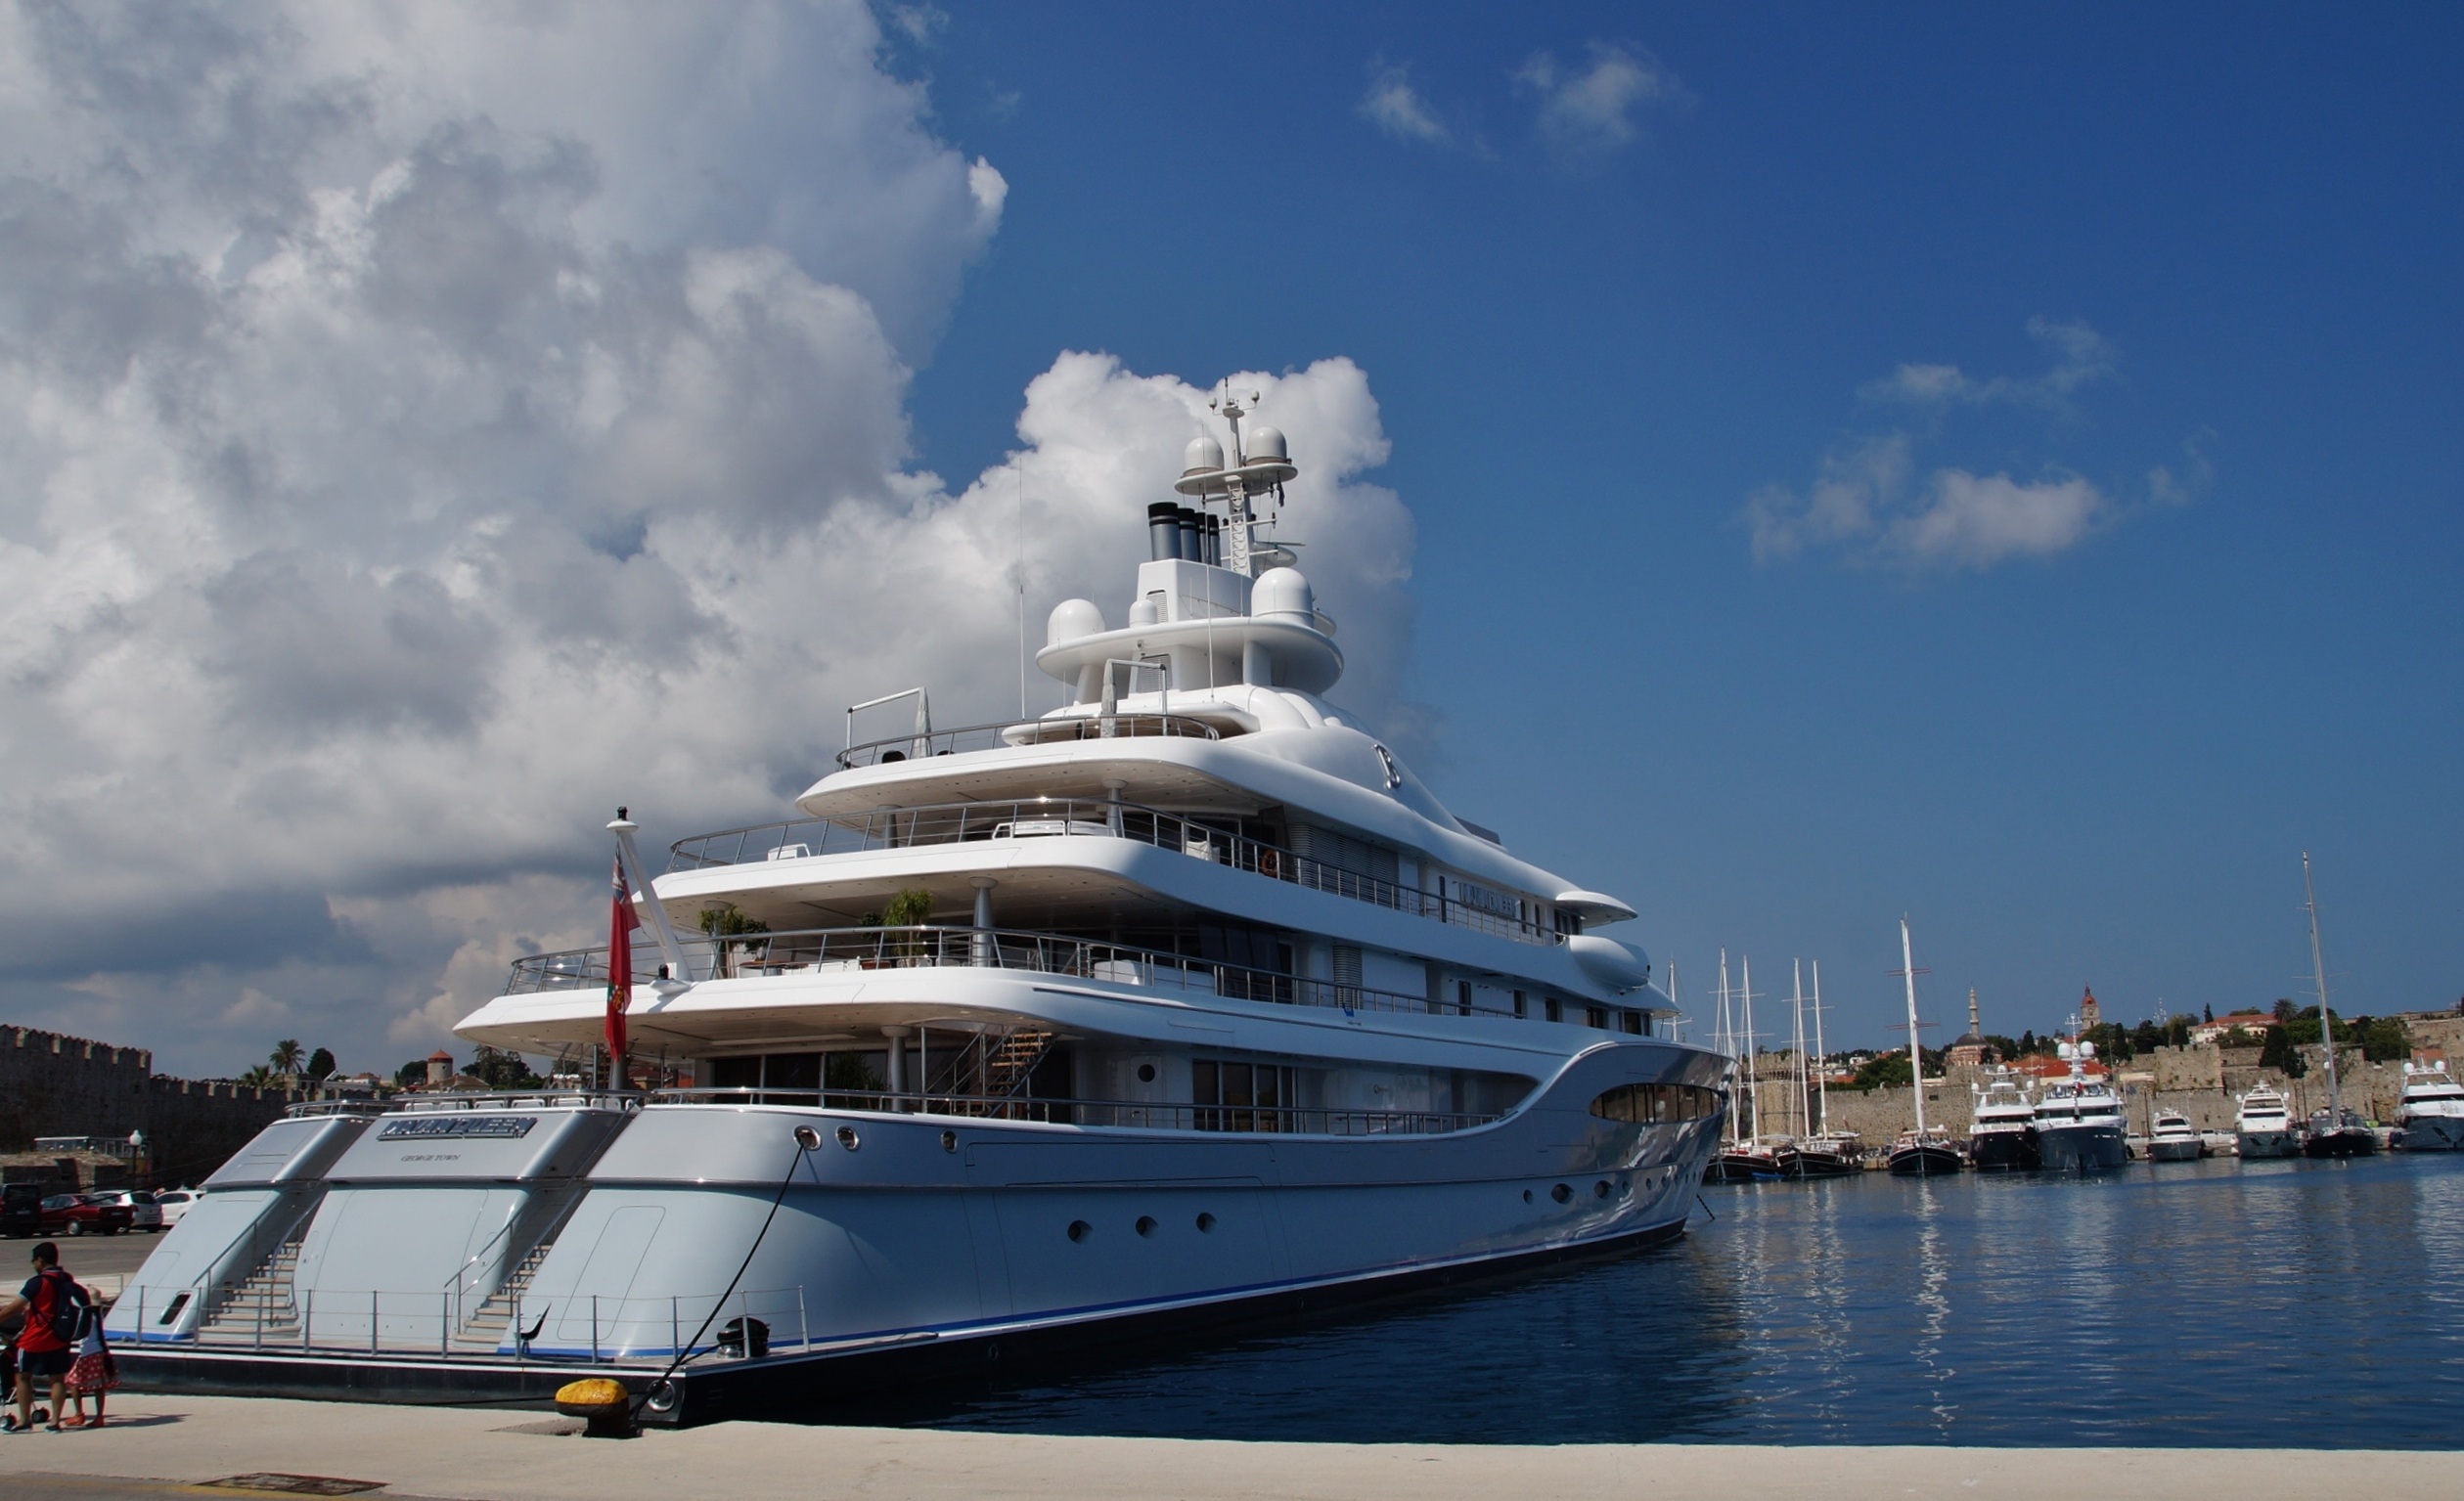
sea, dock, boat, ship, vehicle, yacht, marina, port, watercraft, cruise ship, motor ship, passenger ship, luxury yacht, berthed, rodos